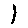
Label: 1